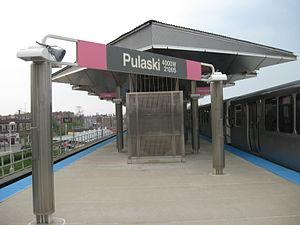
Pulaski est une station de métro, aux États-Unis, de la ligne rose du métro de Chicago. Elle est située dans le secteur North Lawndale, au sud-oues de la ville de Chicago.